Atomism

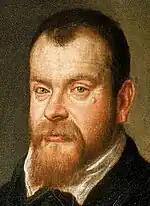
Galileo Galilei

In medieval universities there were, however, expressions of atomism. For example, in the 14th century Nicholas of Autrecourt considered that matter, space, and time were all made up of indivisible atoms, points, and instants and that all generation and corruption took place by the rearrangement of material atoms. The similarities of his ideas with those of al-Ghazali suggest that Nicholas may have been familiar with Ghazali's work, perhaps through Averroes' refutation of it.